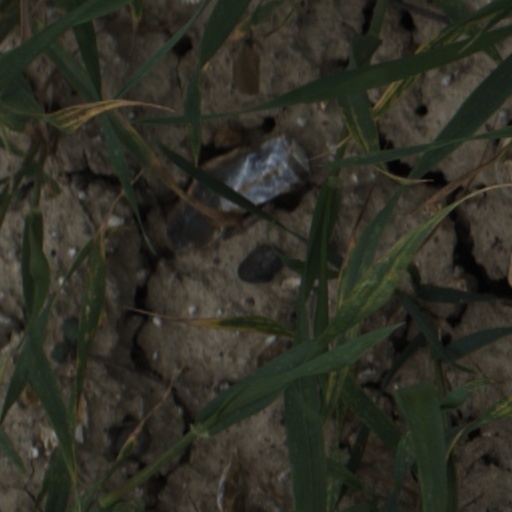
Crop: wheat